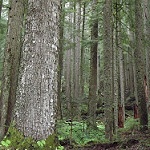
Label: forest